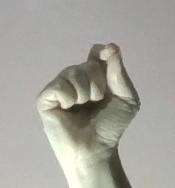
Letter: fa